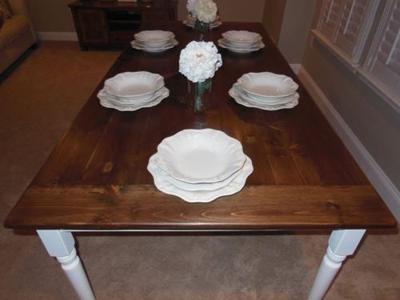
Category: table